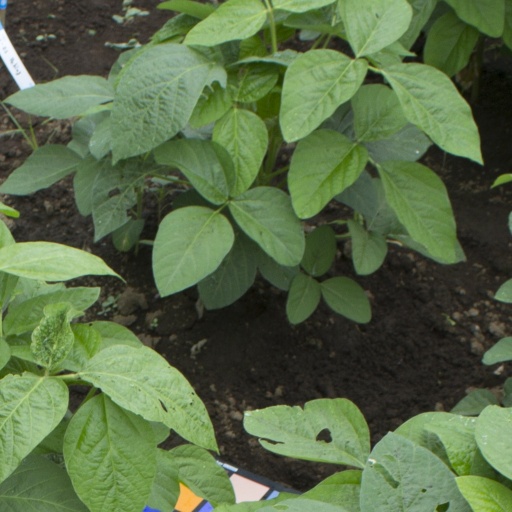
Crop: soybean